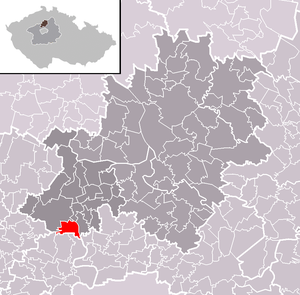
Dolany est une commune du district de Mělník, dans la région de Bohême-Centrale, en Tchéquie. Sa population s'élevait à 924 habitants en 2020.